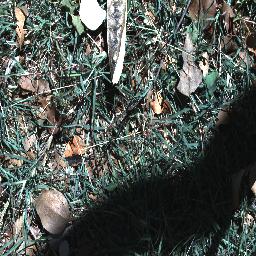
Label: negative